ATN Punjabi Plus

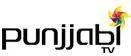

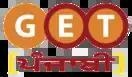

ATN Punjabi Plus originally launched on September 15, 2010 as ATN Punjjabi TV, as an exempt ethnic channel under the CRTC's Exempt Ethnic service policy.